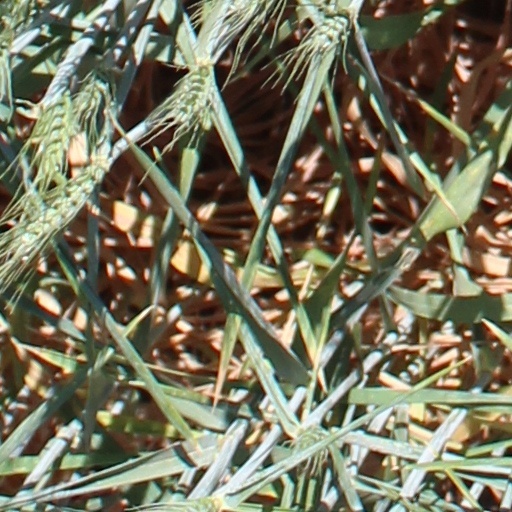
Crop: wheat